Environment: real
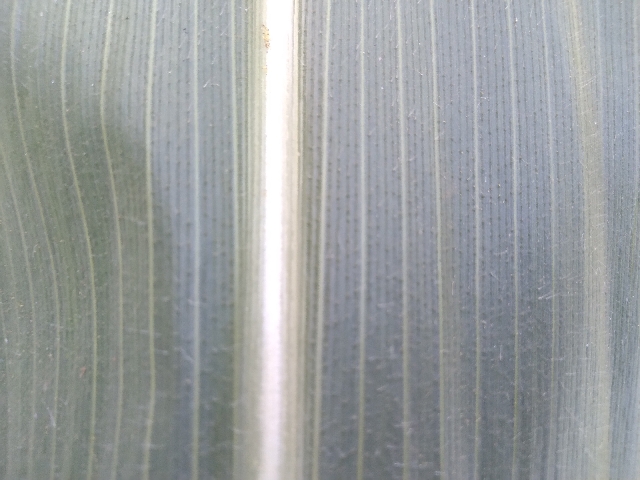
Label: healthy